Selkirk Yard

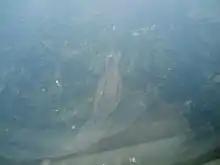
Selkirk Yard seen from above

Improvements in 2011 included an automobile transload facility and a genset switching locomotive, to improve air quality by reducing emissions from yard operations.